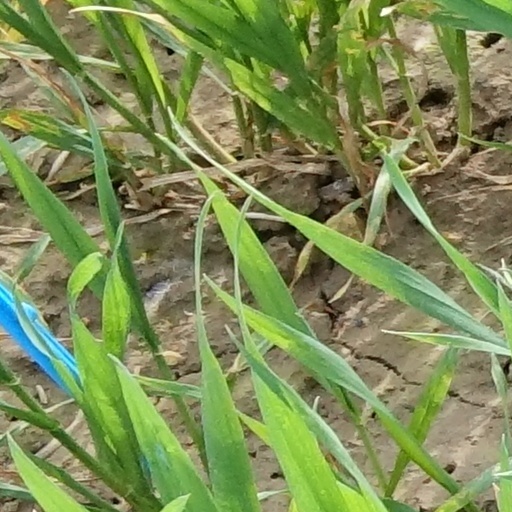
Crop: wheat